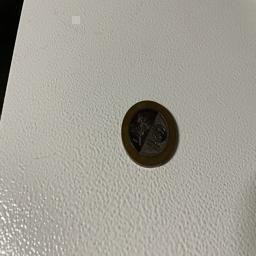
Label: 20_New_Back